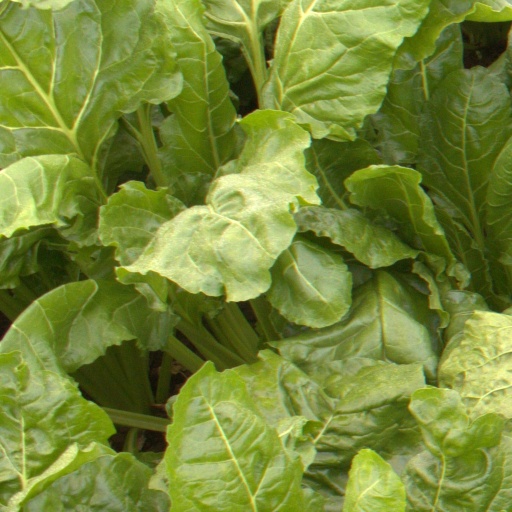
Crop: sugar beet